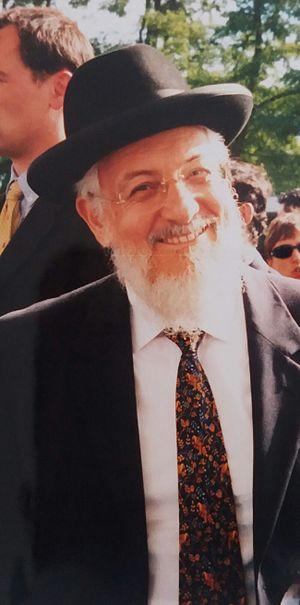
Le Grand Rabbin de France Joseph Haïm Sitruk en 1999 עברית: הרב הראשי לצרפת יוסף חיים סיטרוק בשנת תשנ""ט"
Joseph Haïm Sitruk, né Joseph Sitruk à Tunis le 16 octobre 1944 et mort à Paris le 25 septembre 2016, fut grand-rabbin de France pendant trois mandats consécutifs, de juin 1987 à décembre 2008.